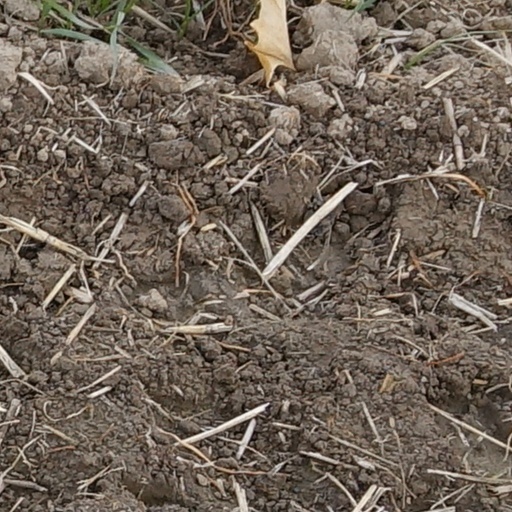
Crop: wheat